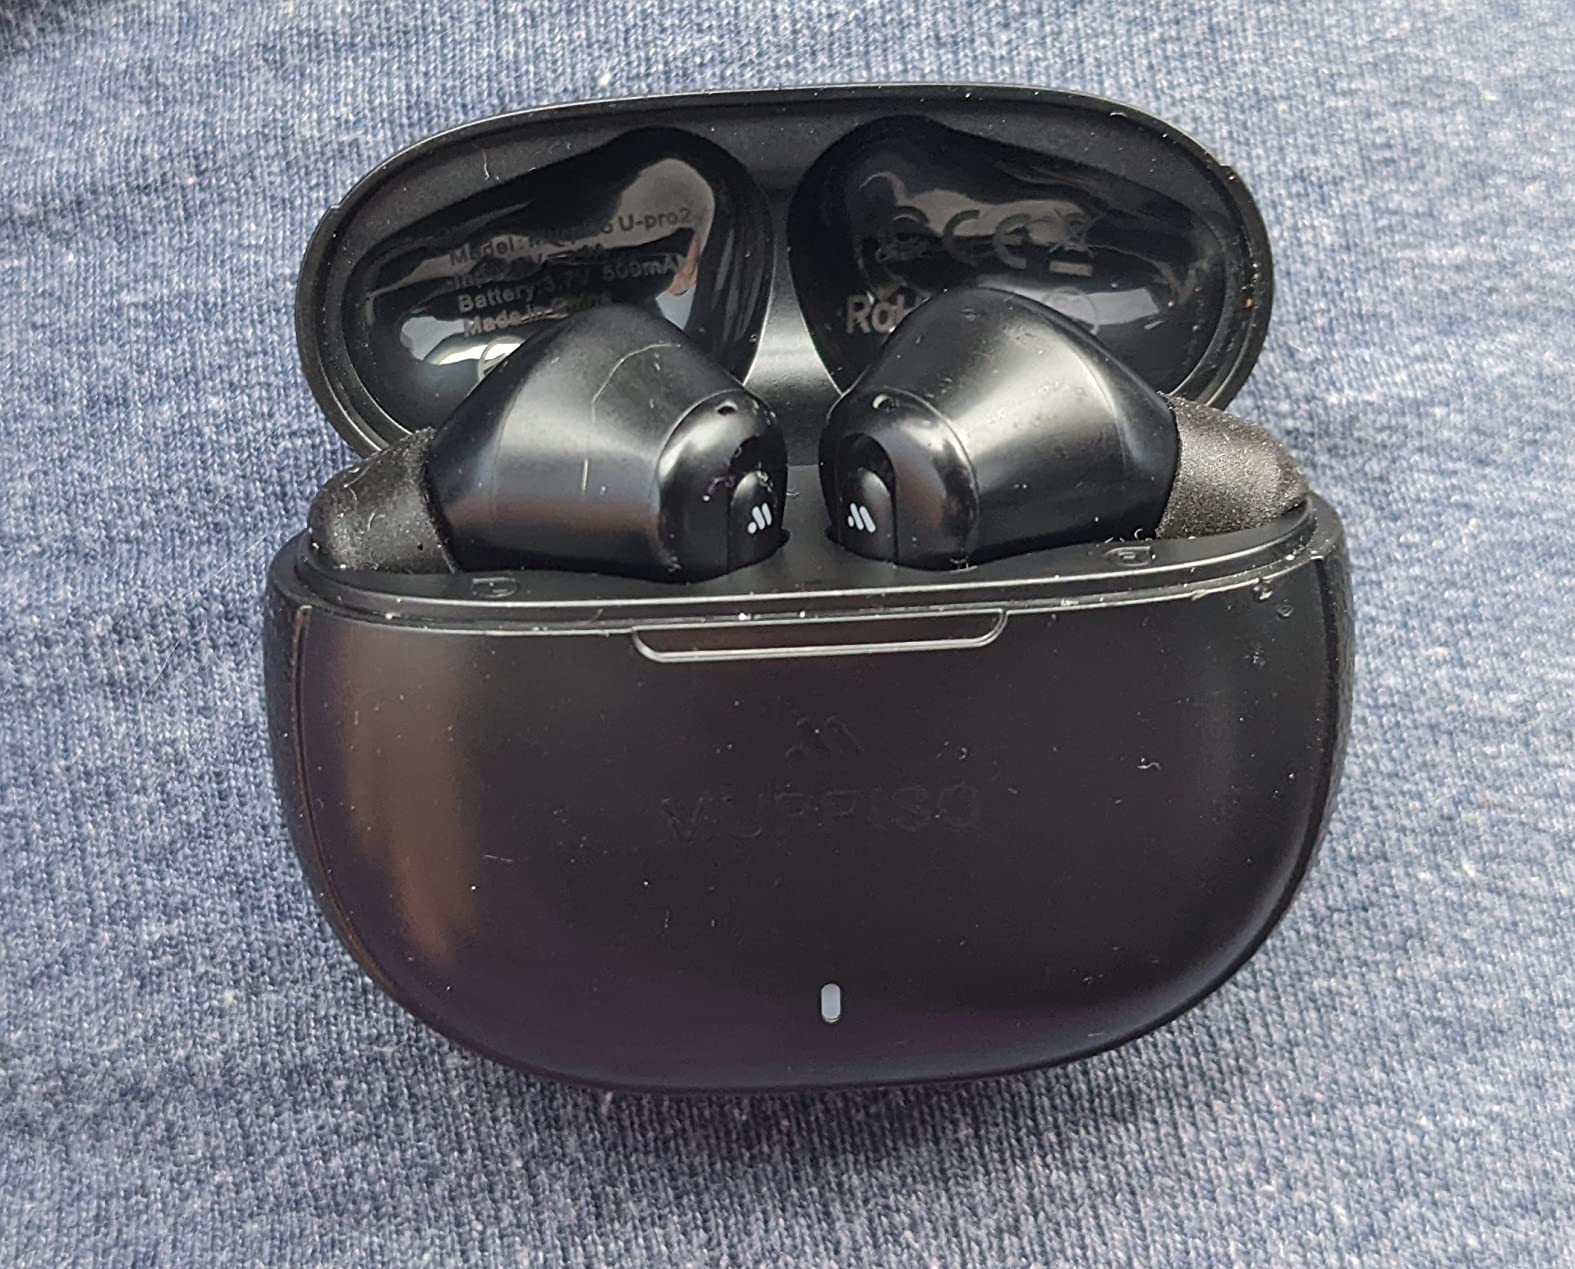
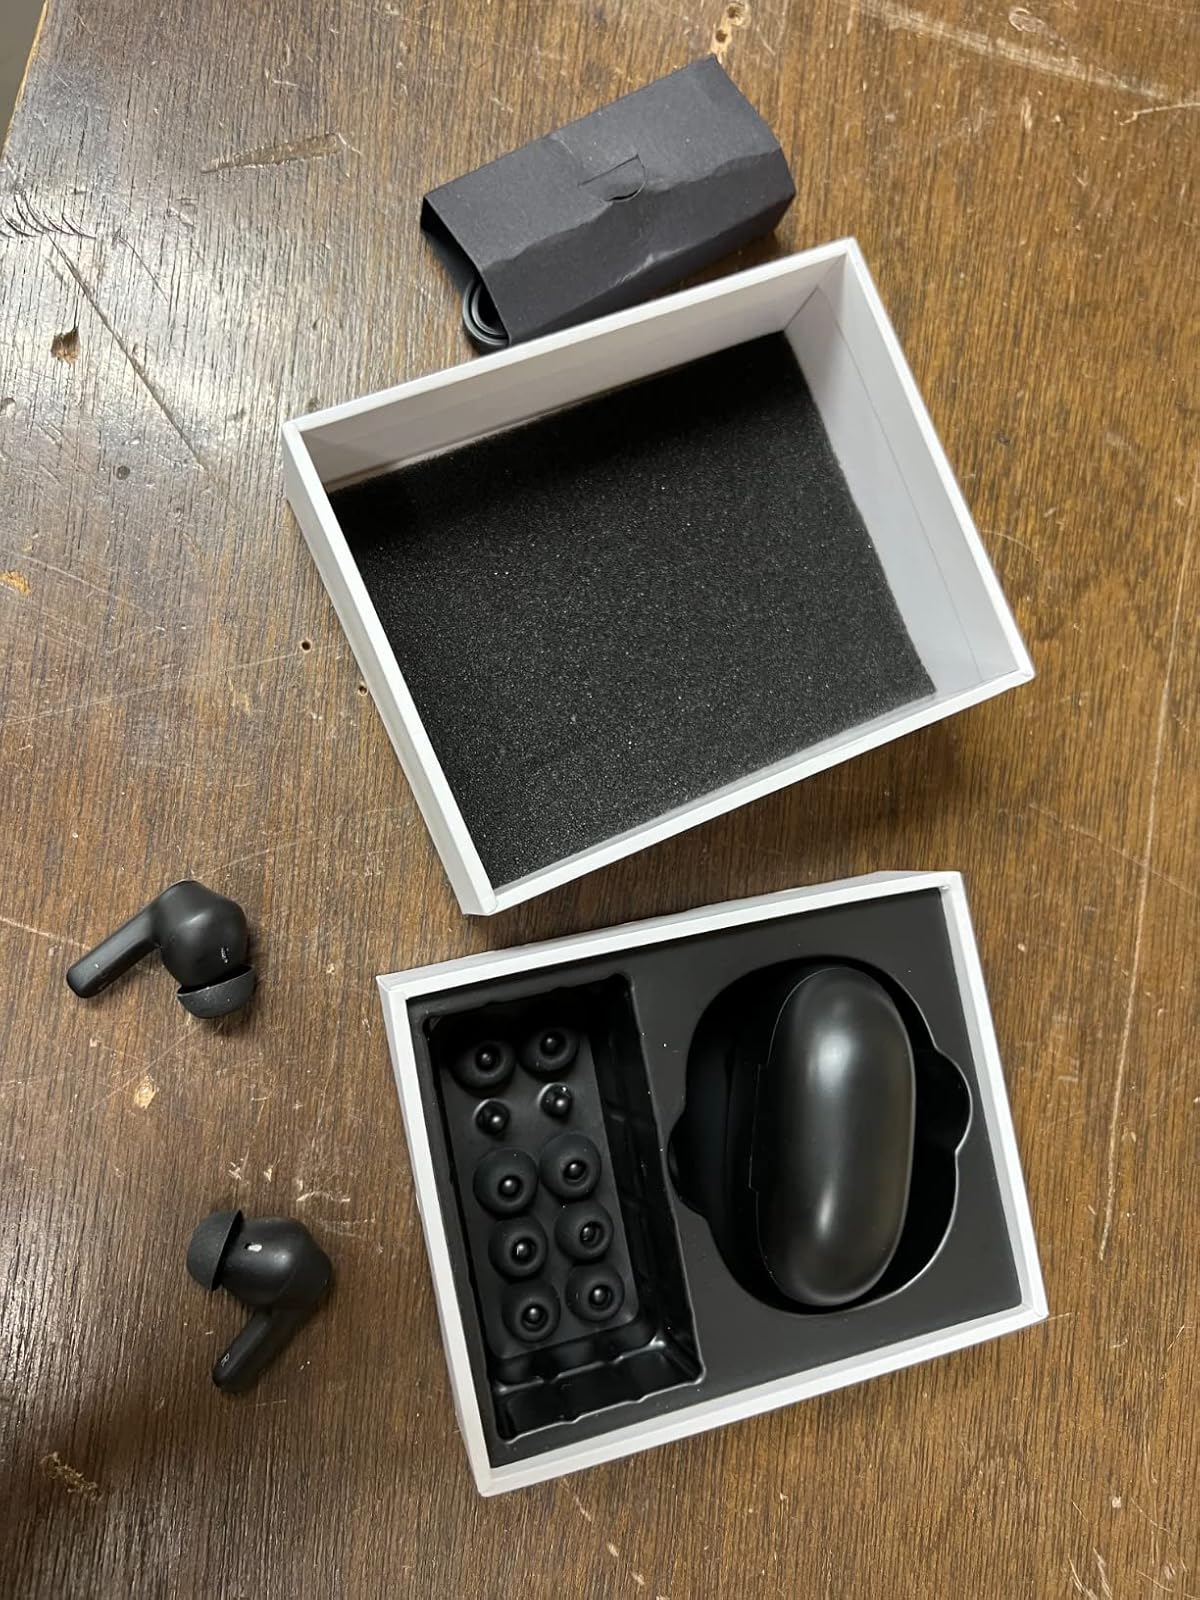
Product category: earbuds
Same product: yes